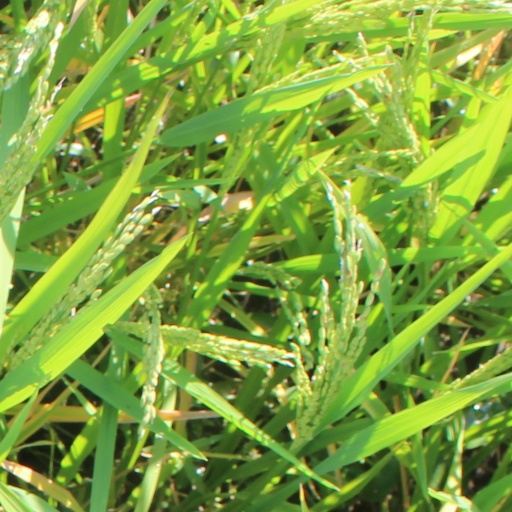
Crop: rice